Esther Johnson

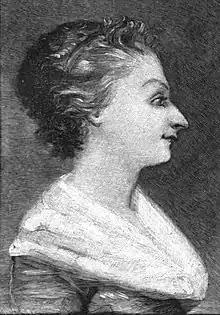
Esther Johnson, from an 1893 publication.

Esther Johnson (13 March 1681 – 28 January 1728) was an Englishwoman known to have been a close friend of Jonathan Swift, known as "Stella". Whether or not she and Swift were secretly married, and if so why the marriage was never made public, is a subject of debate.